Hans Haacke

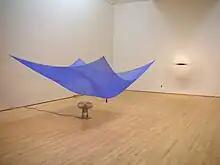
Blue Sail, photo was taken by Ed Schipul at the San Francisco Museum of Modern Art

At the 2000, Whitney Biennial, at the Whitney Museum of American Art in New York, Haacke presented a piece that is a direct reaction to art censorship. The piece called "Sanitation" featured six anti-art quotes from US political figures on each side of mounted American flags. The quotes were in a Gothic style script typeface once favored by Hitler's Third Reich. On the floor was an excerpt of the First Amendment of the U.S. Constitution, guaranteeing freedom of speech and expression. Lined up against the wall were a dozen garbage cans with speakers emitting military marching sounds. Haacke notes that "freedom of expression is the focus of the work".